Michael Doyle (footballer, born 1981)

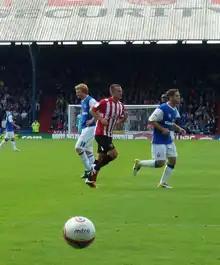
Doyle playing for the Blades against Oldham Athletic in 2011.

Doyle signed for Sheffield United on a free transfer during the January 2011 transfer window, a move that reunited him with former boss Micky Adams, and made his début in a 1–0 loss to Leicester City a few days later. He played regularly for the remainder of the season but with the club in decline he was unable to help to stop the Blades slipping to relegation. Regaining his place in the starting eleven at the outset of the following season, Doyle was awarded with the captain's armband as he played regularly in the centre of midfield. As the team challenged for promotion, Doyle scored his first goal for the Blades in January 2012, scoring against Yeovil Town at Bramall Lane.